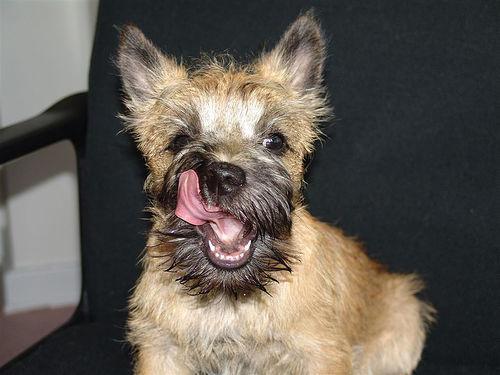
cairn